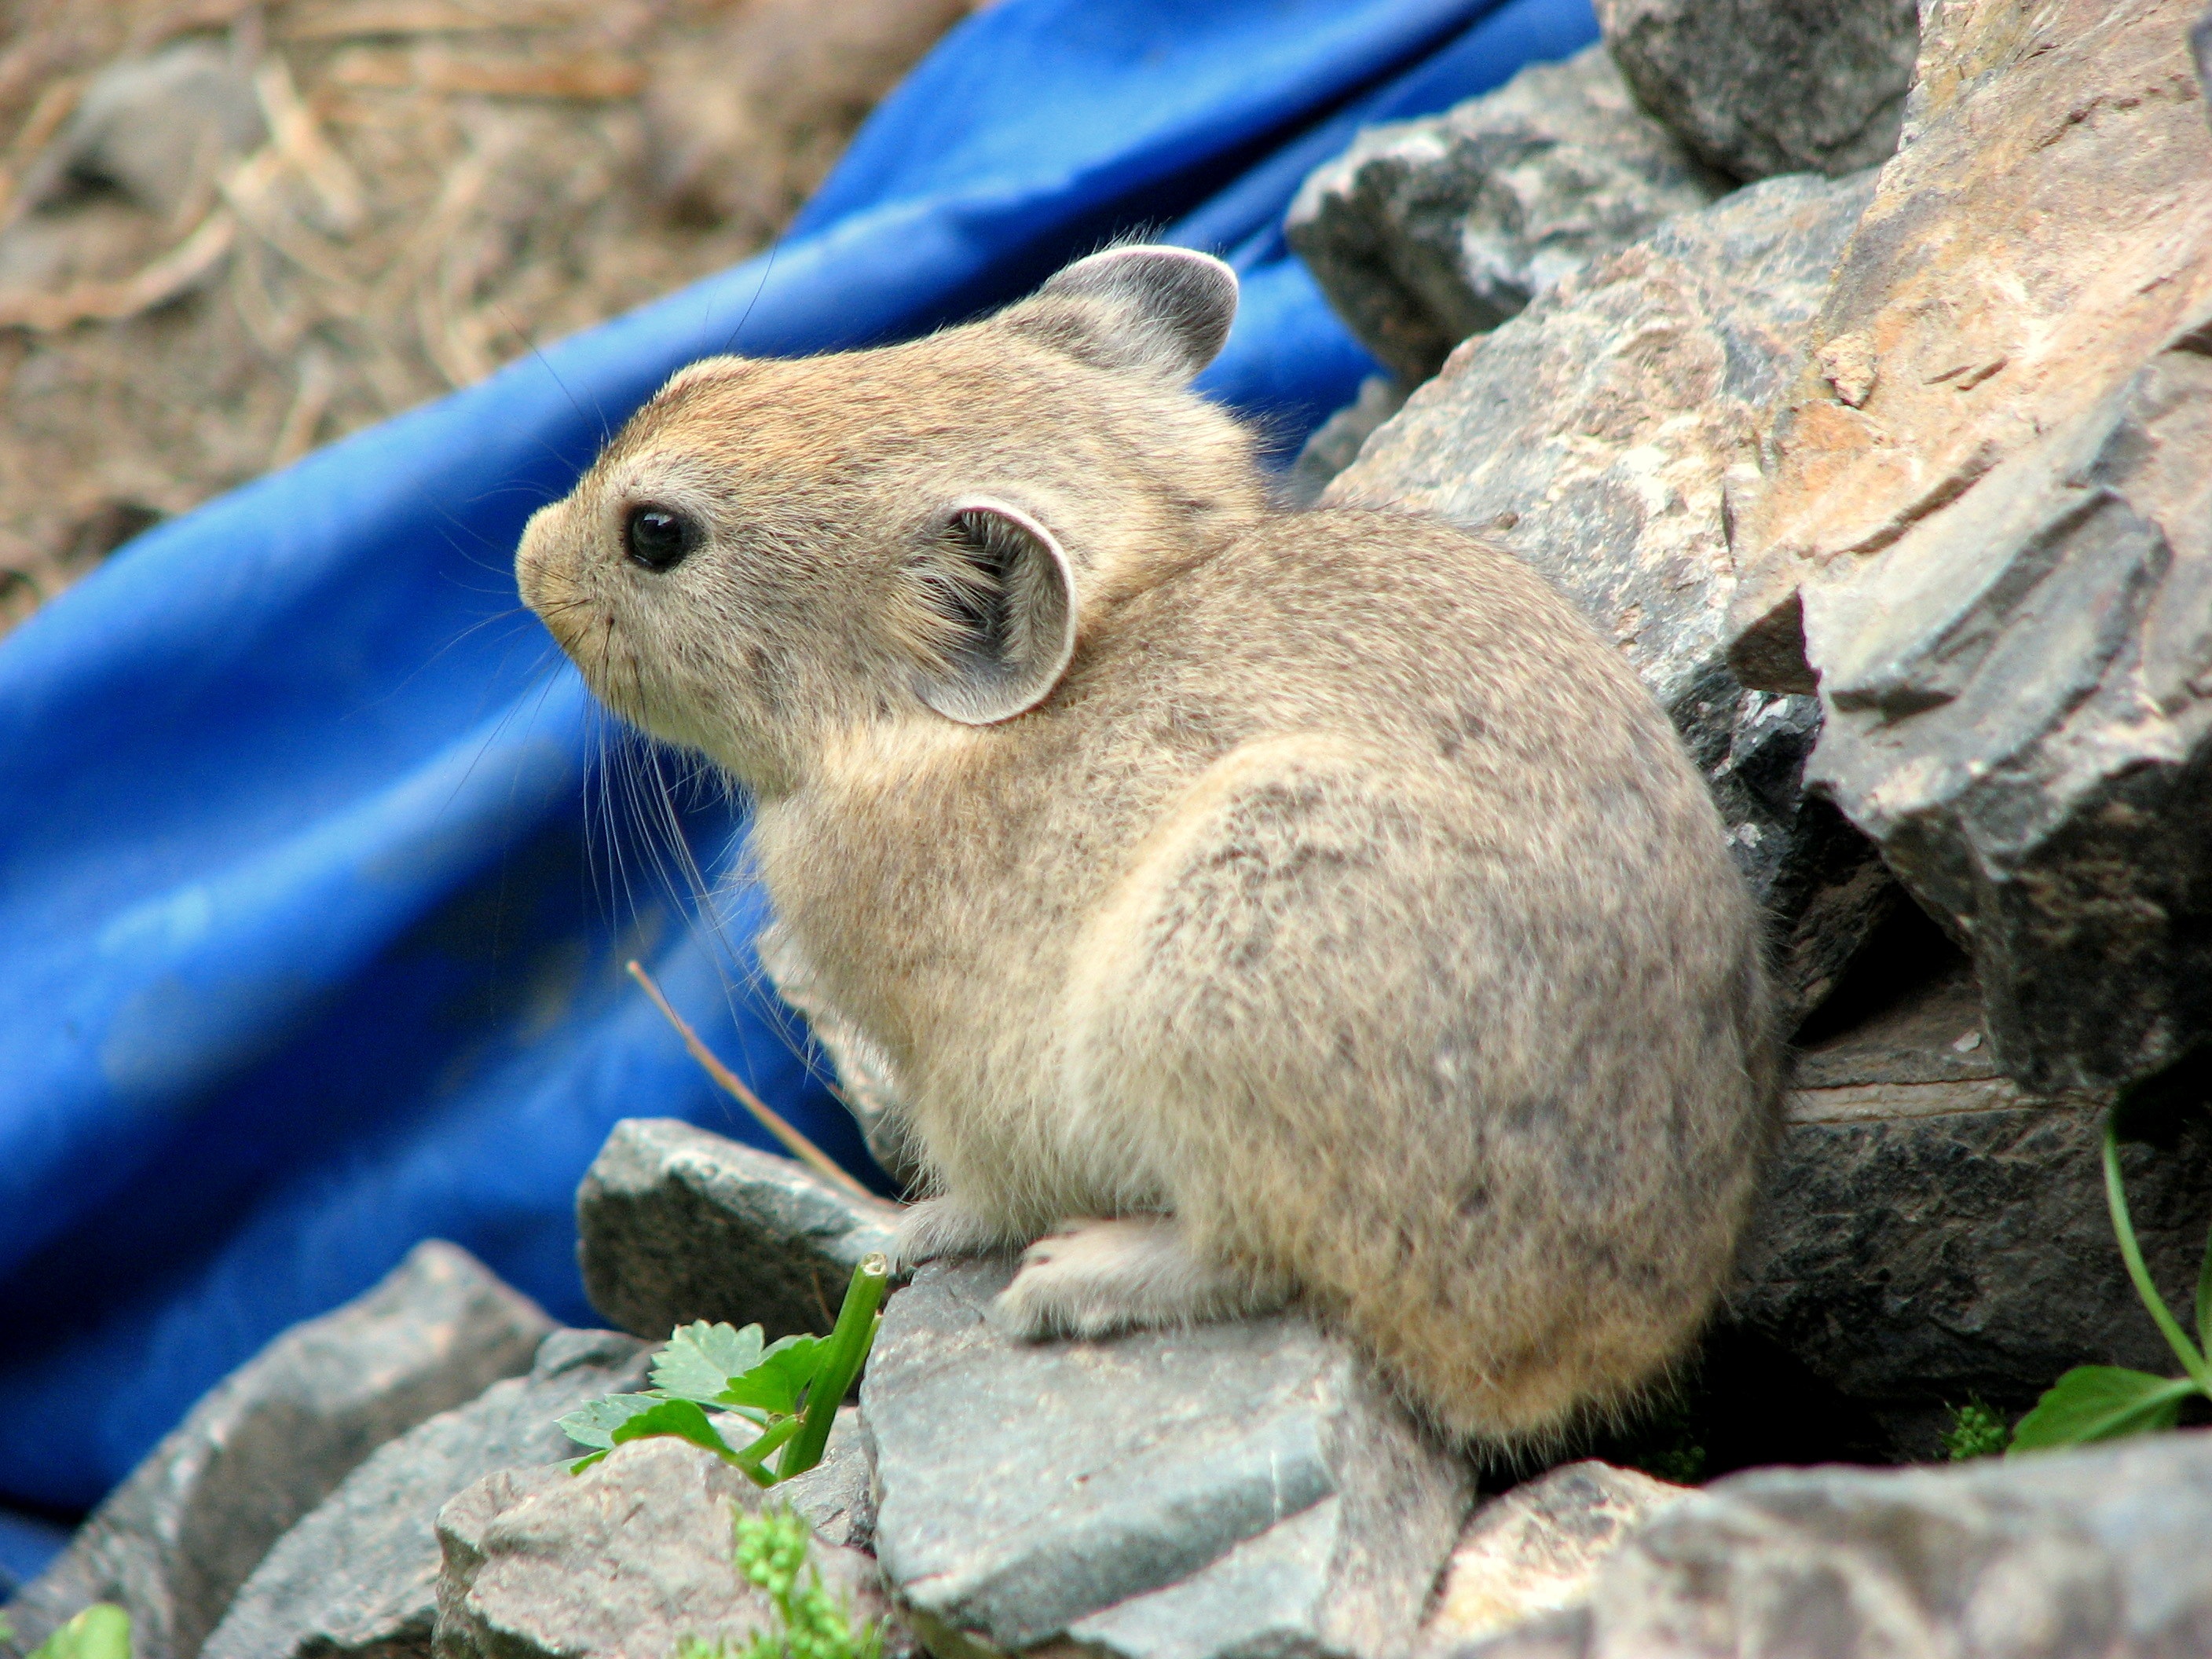
nature, word, animal, wildlife, mammal, squirrel, rodent, fauna, vertebrate, chipmunk, mongolia, marmot, prairie dog, gerbil, fox squirrel, sardinian pika